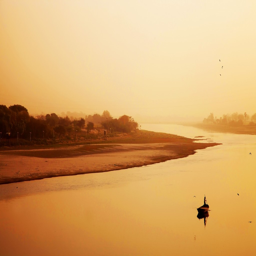
a man rowing a boat